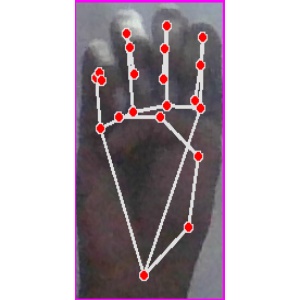
अक्षर: म